Greater Iran

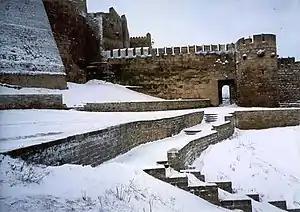
Sassanian fortress in Derbent, Dagestan. Now inscribed on Russia's UNESCO world heritage list since 2003.

Greater Iran or Greater Persia, also called the Iranosphere or the Persosphere, is an expression that denotes a wide socio-cultural region comprising parts of West Asia, the South Caucasus, Central Asia, South Asia, and East Asia (specifically the Tarim Basin)—all of which have been affected, to some degree, by the Iranian peoples and the Iranian languages.